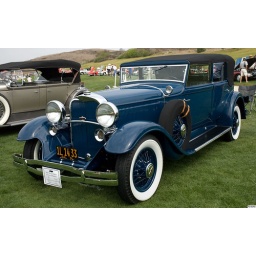
1931 Lincoln K211 4- door convertible sedan with body by Dietrich - fvl